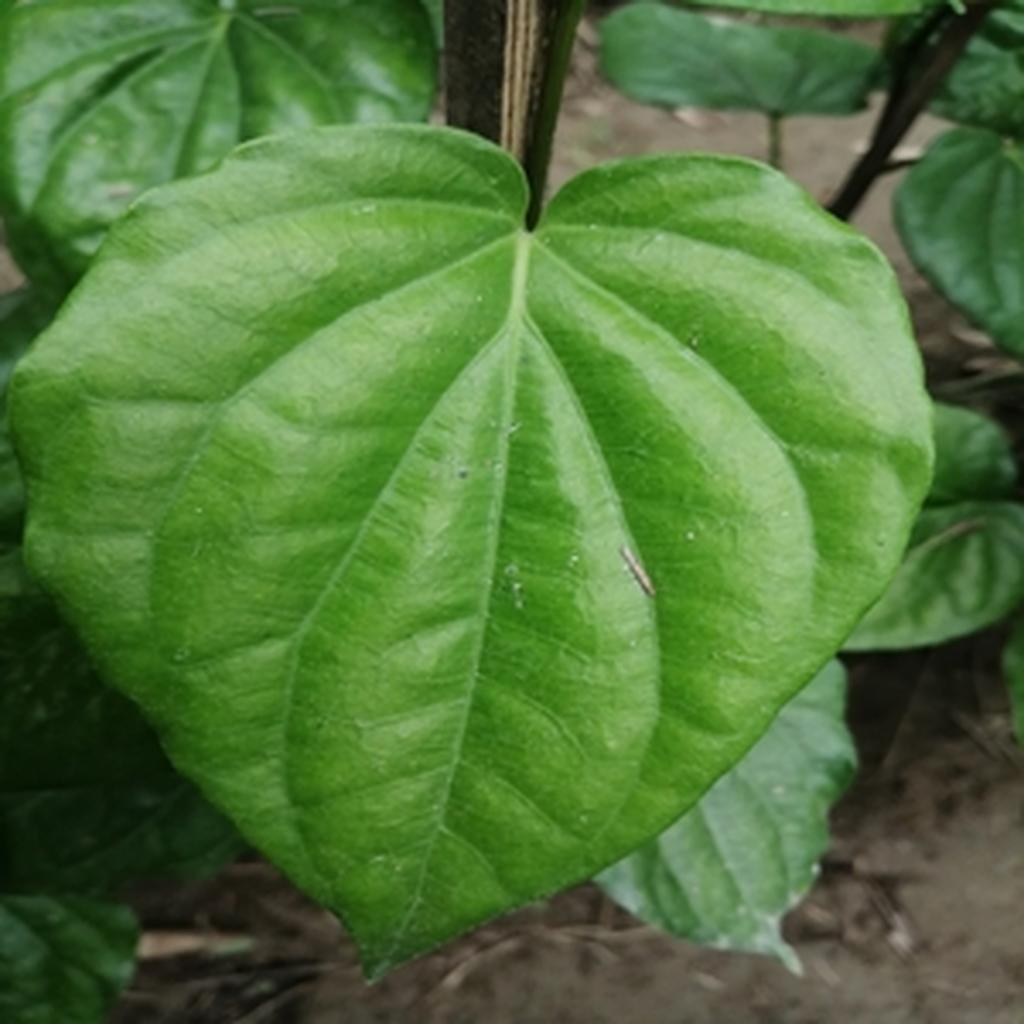
Label: Healthy_Leaf